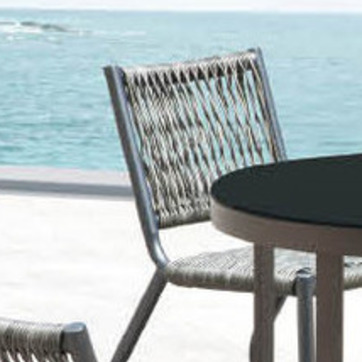
Material: other